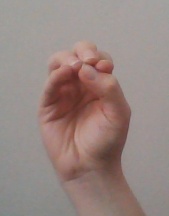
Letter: ha